Réunion

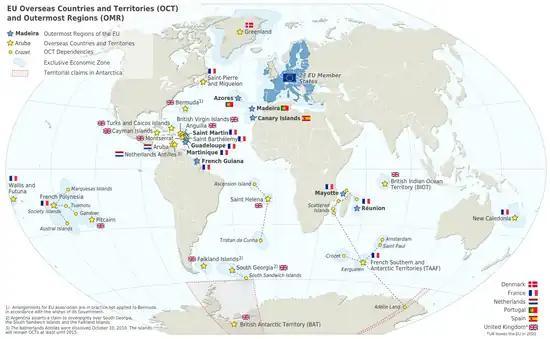
Map of the European Union (pre Brexit on 31 January 2020) in the world, with overseas countries and territories and outermost regions

Réunion sends seven deputies to the French National Assembly and three senators to the Senate.